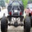
Label: truck